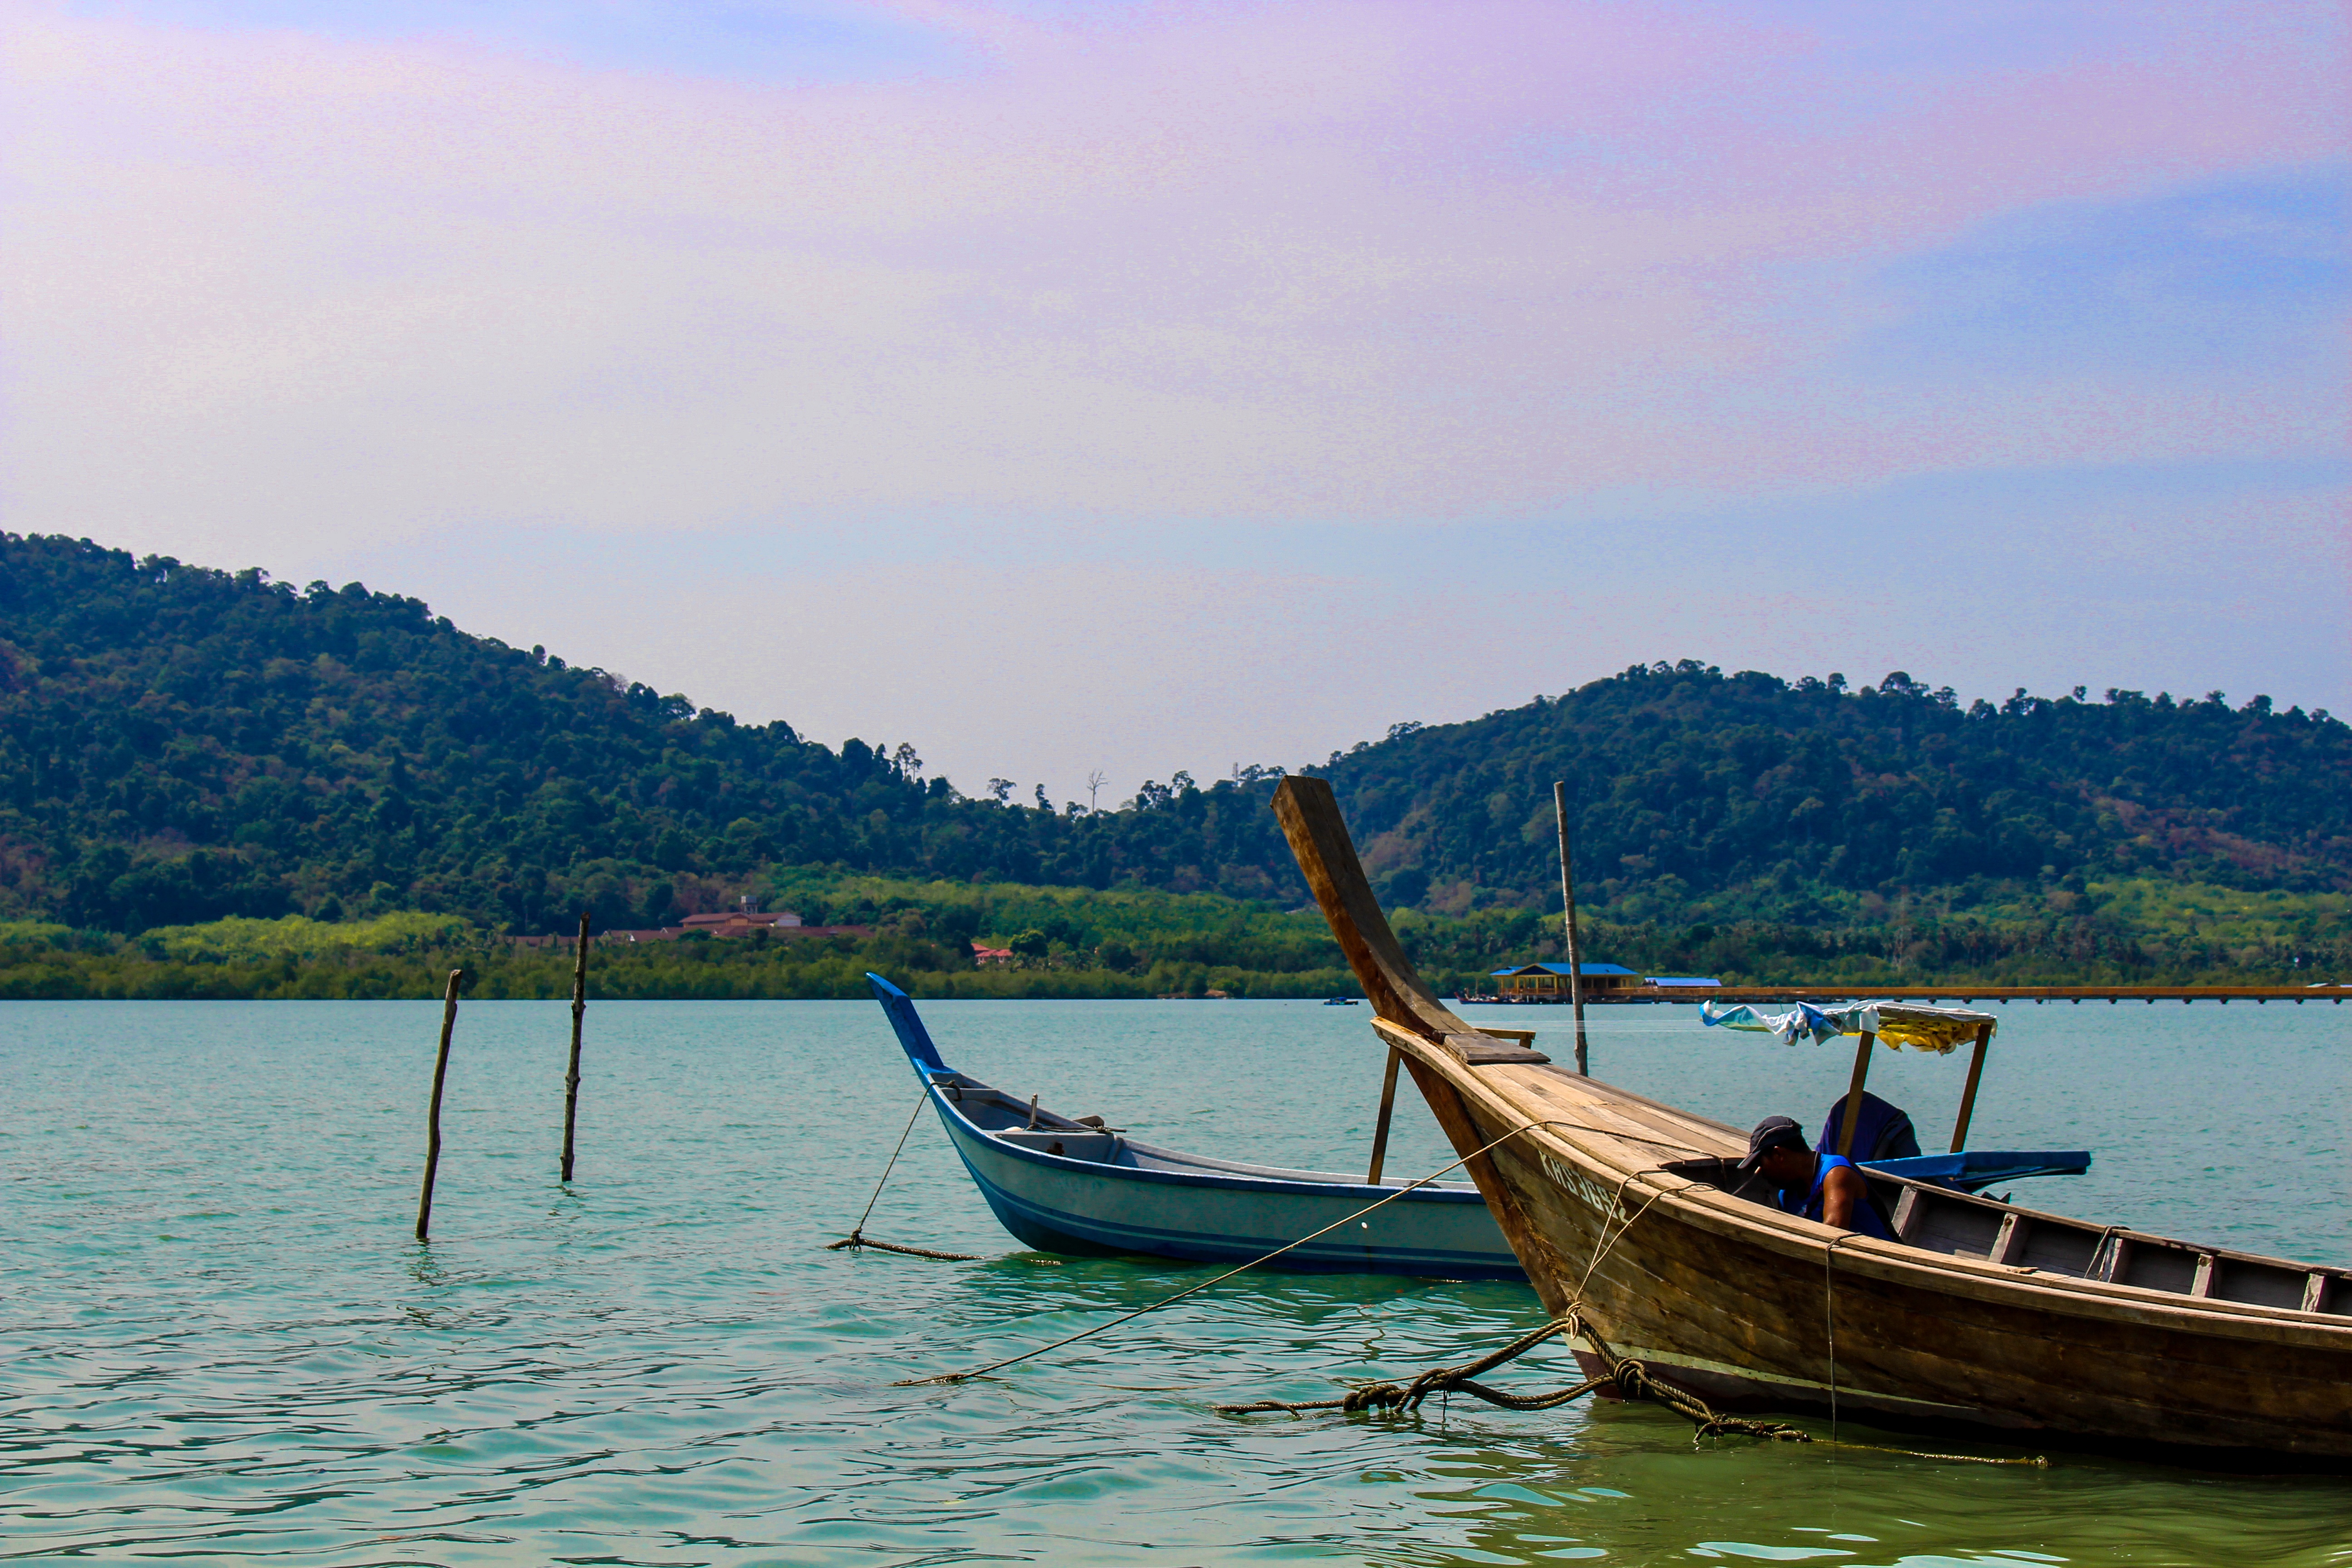
beach, landscape, sea, coast, water, nature, outdoor, sand, ocean, mountain, people, sky, sunshine, sun, boat, sunlight, shore, lake, river, summer, vacation, travel, transport, clear, environment, idyllic, green, vessel, vehicle, paradise, scenic, tropical, fishing, seascape, holiday, bay, island, asia, blue, tourism, sunny, clouds, boating, day, malaysia, watercraft, traditional, forest landscape, long tail boat, watercraft rowing